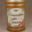
Label: can